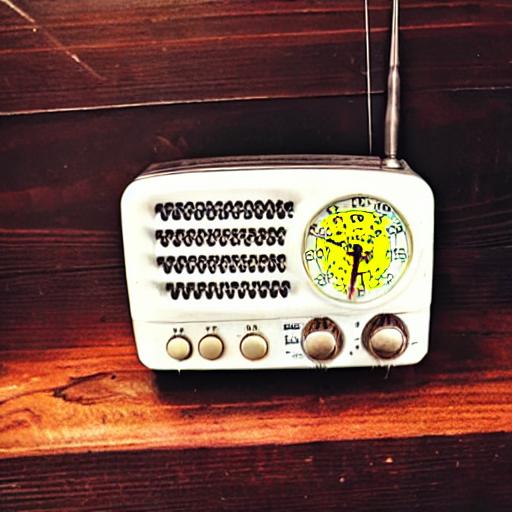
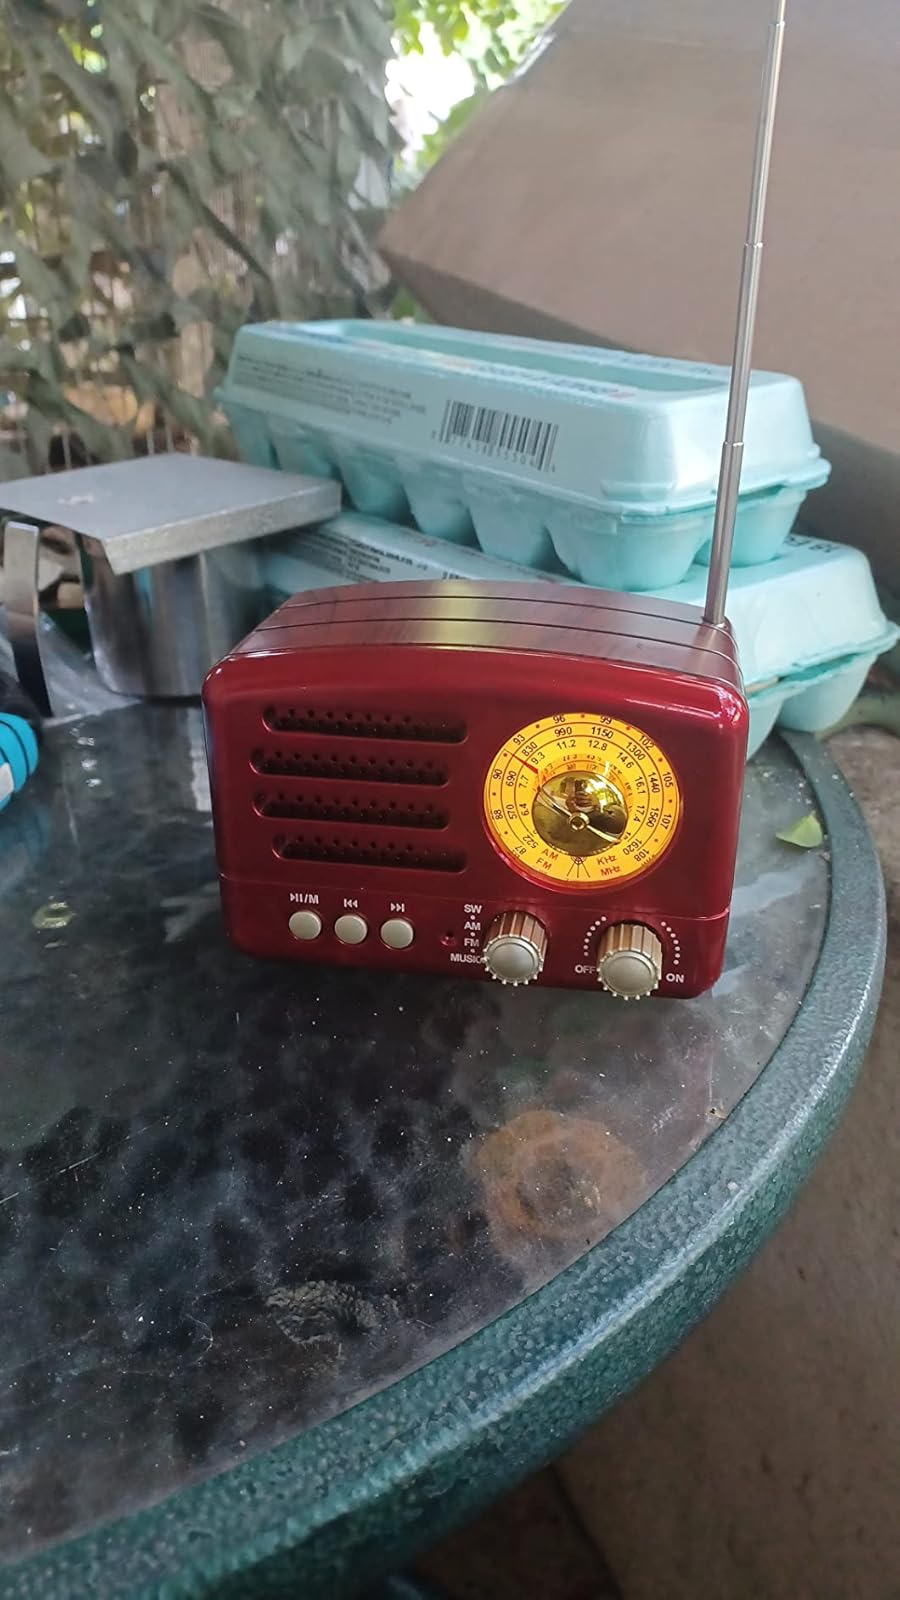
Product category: radio
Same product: no